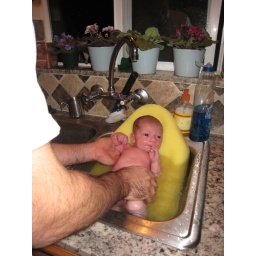
Marion takes his first bath in the kitchen sink with his dad's help.